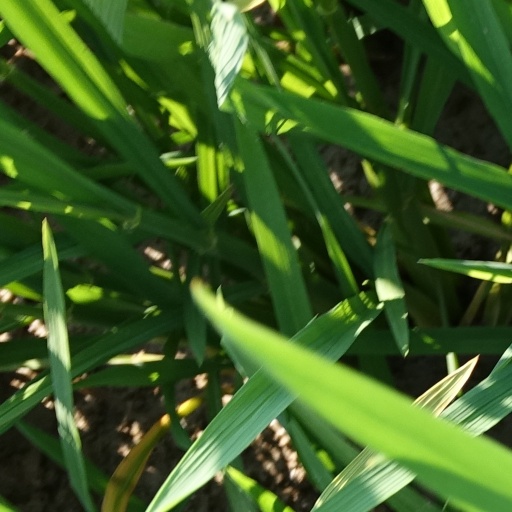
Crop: rice